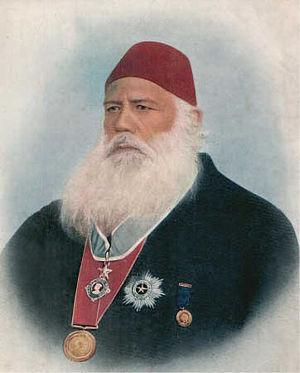
La révolte des cipayes est un soulèvement populaire qui a lieu en Inde en 1857 contre la Compagnie anglaise des Indes orientales. Il est également appelé première guerre d'indépendance indienne ou rébellion indienne de 1857.
La théorie des deux nations est l’idée que la principale identité et le facteur unificateur des musulmans du sous-continent indien est leur religion, plutôt que leur langue, sans considération pour des caractéristiques ethniques ou autre. La théorie des deux nations fut un principe essentiel du Mouvement pour le Pakistan et de la partition des Indes en 1947.
Le mouvement ourdou désigne un courant de pensée politique apparu au cours du XIXᵉ siècle au sein du Raj britannique. Il vise à promouvoir la langue ourdou en la démarquant de l'hindi, principalement par l'utilisation de l'alphabet arabe. La langue est ainsi devenue un symbole de l’identité islamique des musulmans du sous-continent indien, et le mouvement pour l'ourdou est impulsé par l'élite musulmane qui cherche à promouvoir l'usage de la langue parmi les classes populaires musulmanes. Le mouvement est ainsi un précurseur du mouvement pour le Pakistan, basé sur la théorie des deux nations. Cette doctrine politique aboutira à la fondation du Pakistan le 14 août 1947, dont l'ourdou devient la langue officielle.
Syed Ahmad Khan, en arabe السيد أحمد خان, né le 17 octobre 1817 à Delhi, mort le 27 mars 1898 à Aligarh, est un magistrat, éducateur et réformateur islamique de renom, créateur de l'université islamique d'Aligarh à Aligarh, dans l'Uttar Pradesh en Inde.